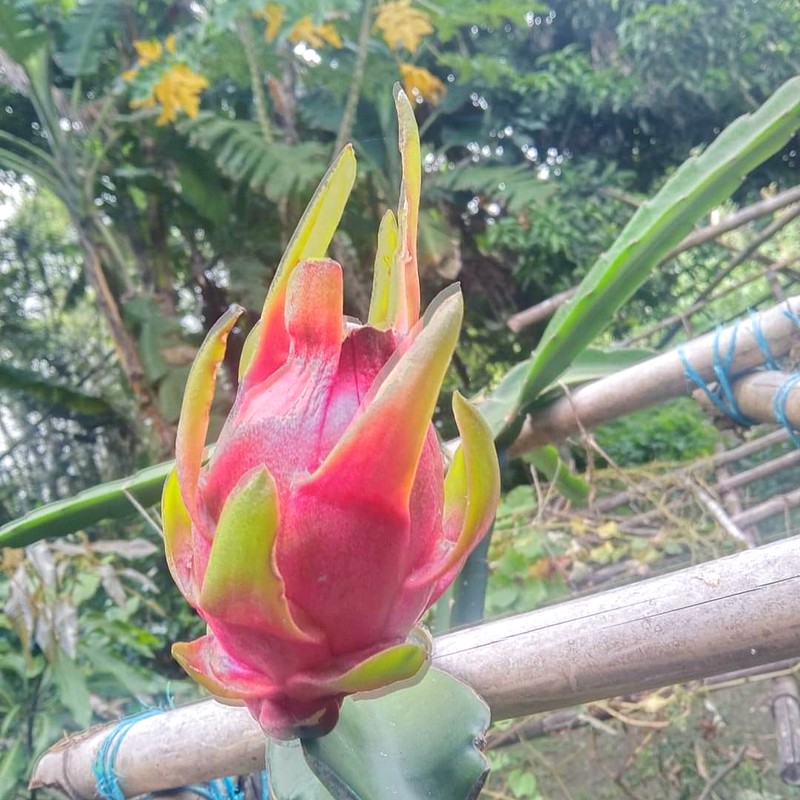
Label: Mature Dragon Fruit